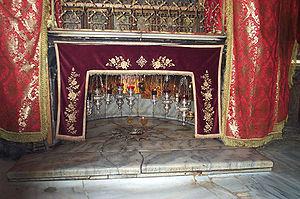
Une custodie dans la famille franciscaine est une sous-province dépendant d'une province, ou territoire d'activité des Franciscains, où sont regroupés couvents et institutions de l'Ordre. Elle est dirigée par un custode. La plus importante d'un point de vue historique et symbolique est la custodie franciscaine de Terre sainte ou custodie de Terre sainte.